Peter Capano

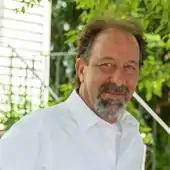
Official portrait

Before being elected to the state legislature in 2018, Capano served as president of Local 201 of the IUE- CWA and as a member of the Lynn City Council.